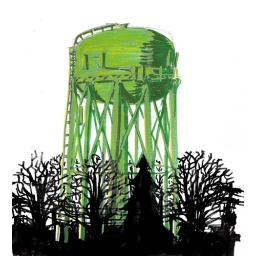
this is a water tower in north portland